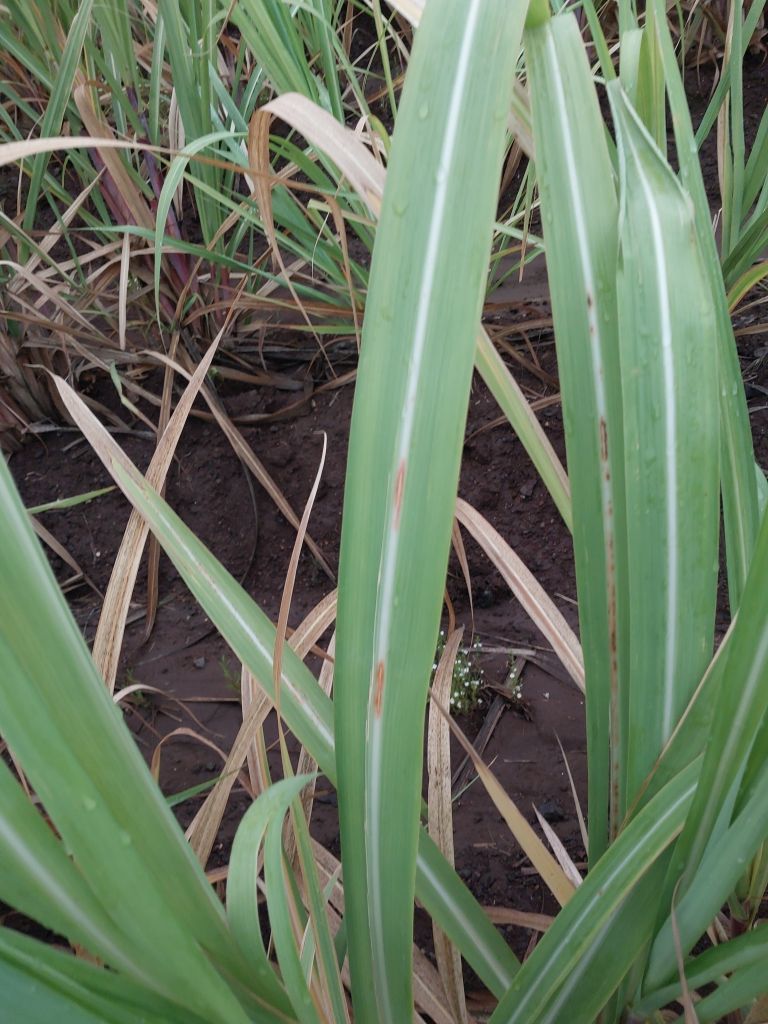
Label: Brown Spot